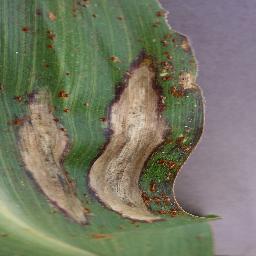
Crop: corn
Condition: (maize)_northern_blight